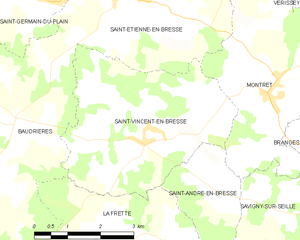
Carte des communes françaises